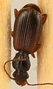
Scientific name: Cymindis neglecta
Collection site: Bartlett Experimental Forest NEON (BART), plot BART_068